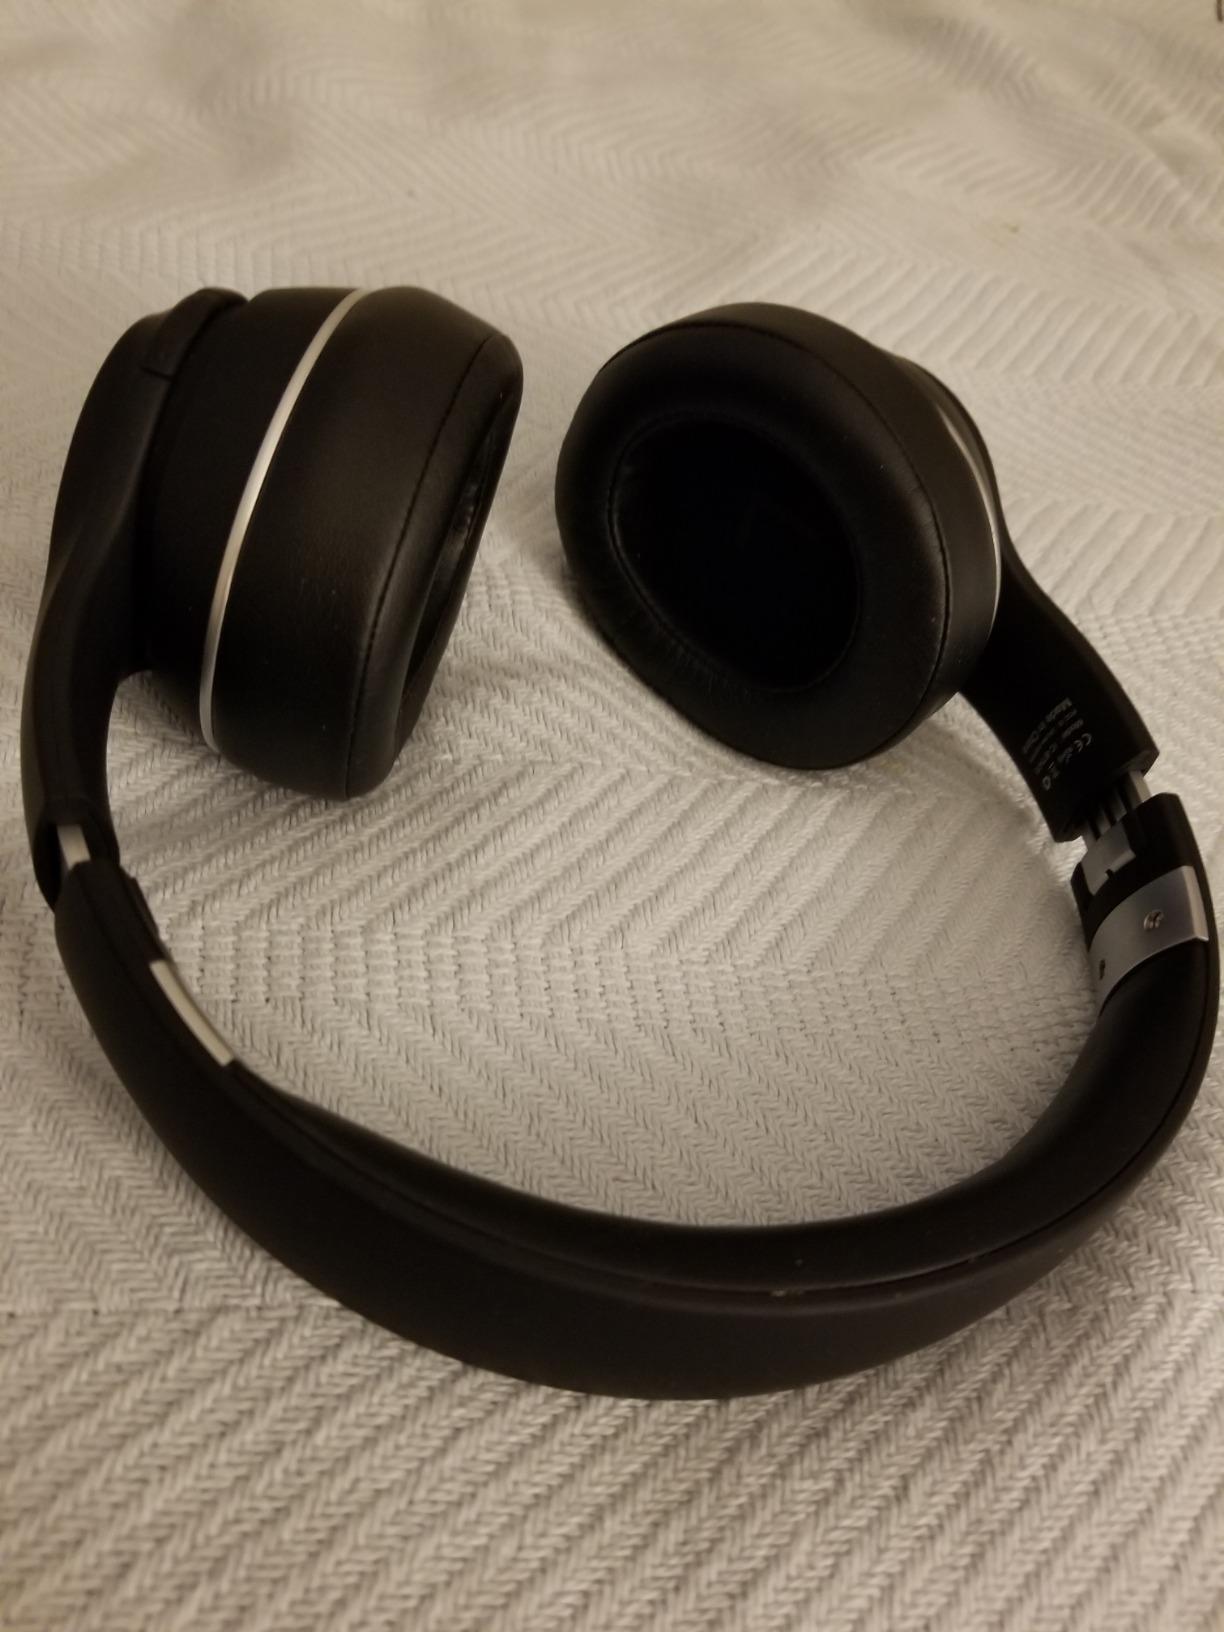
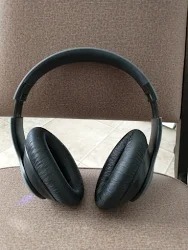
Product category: headphones
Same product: no